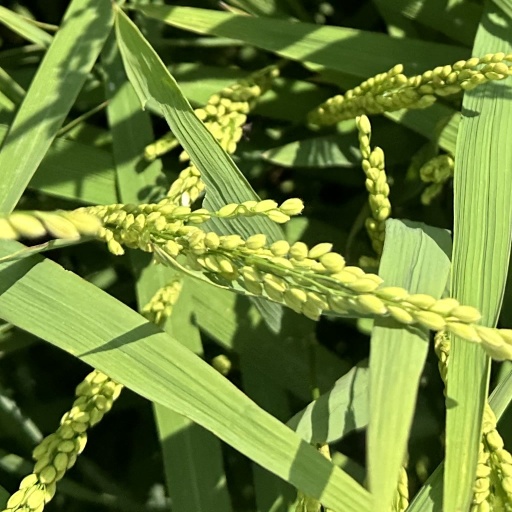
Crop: rice